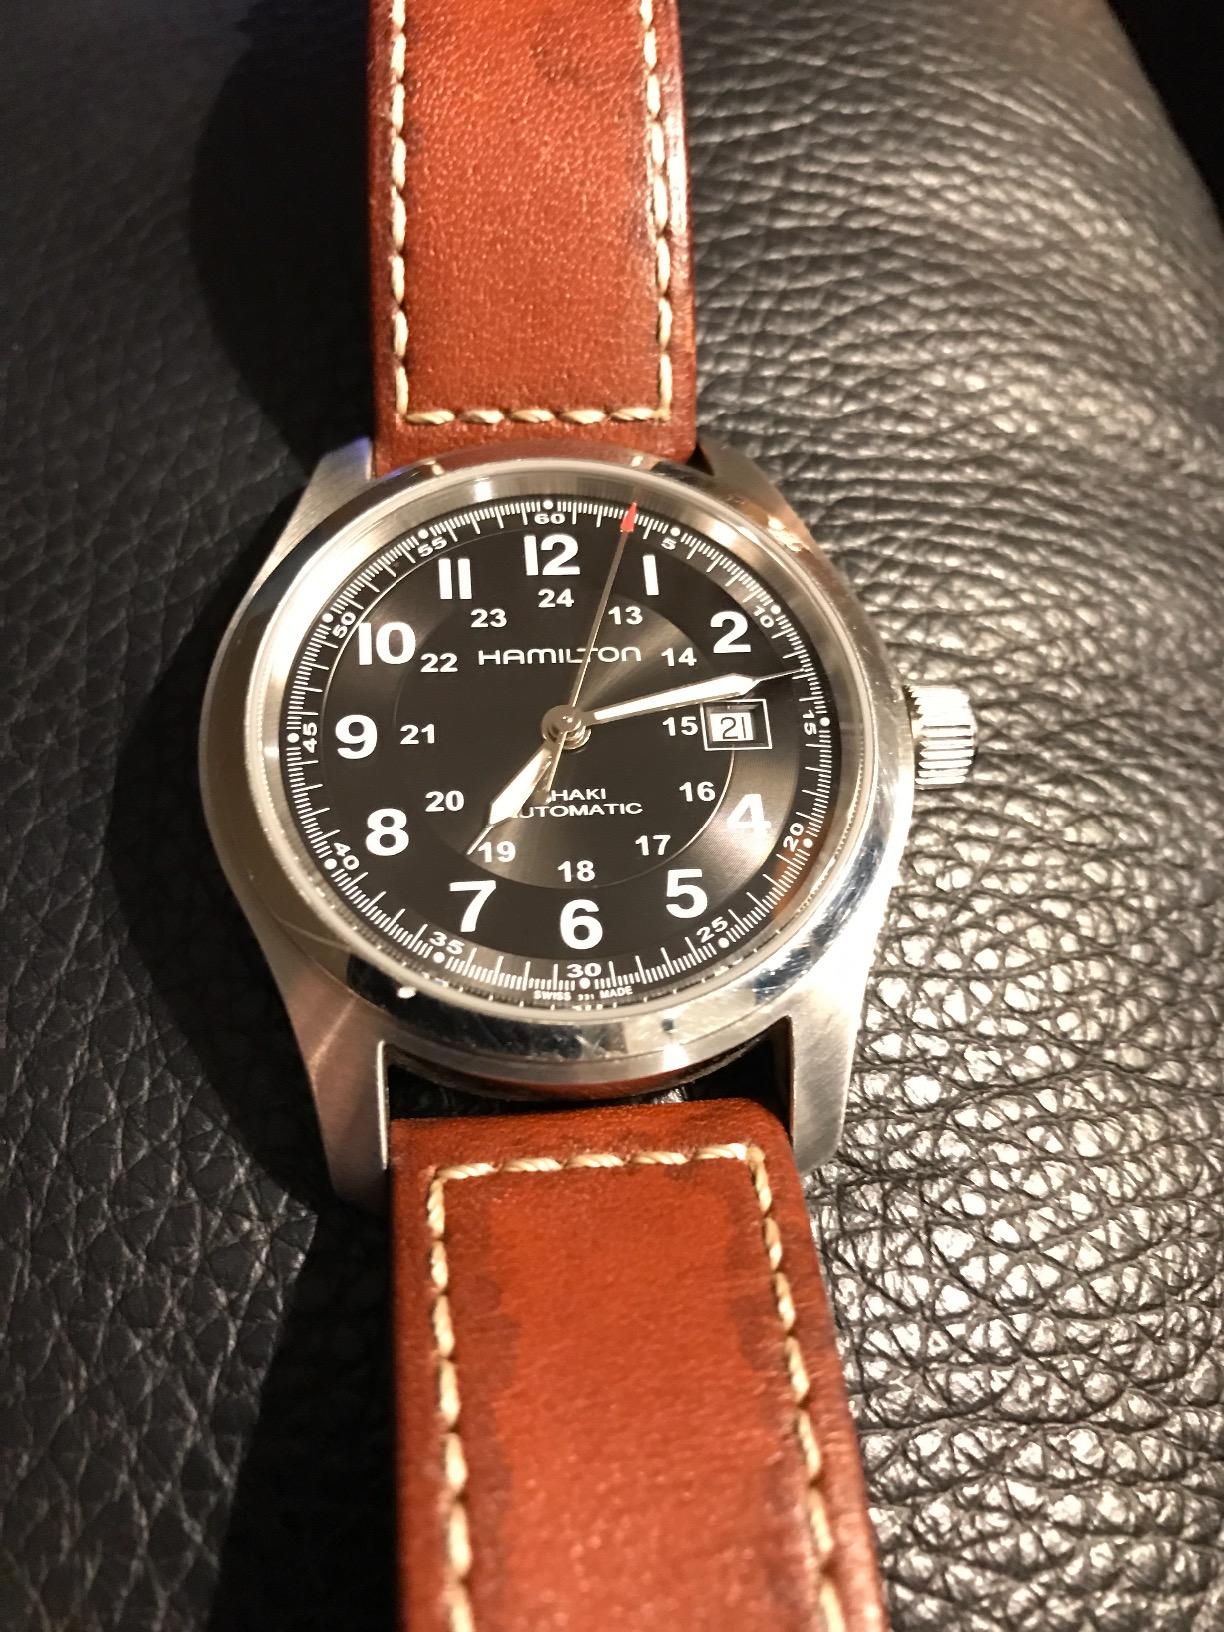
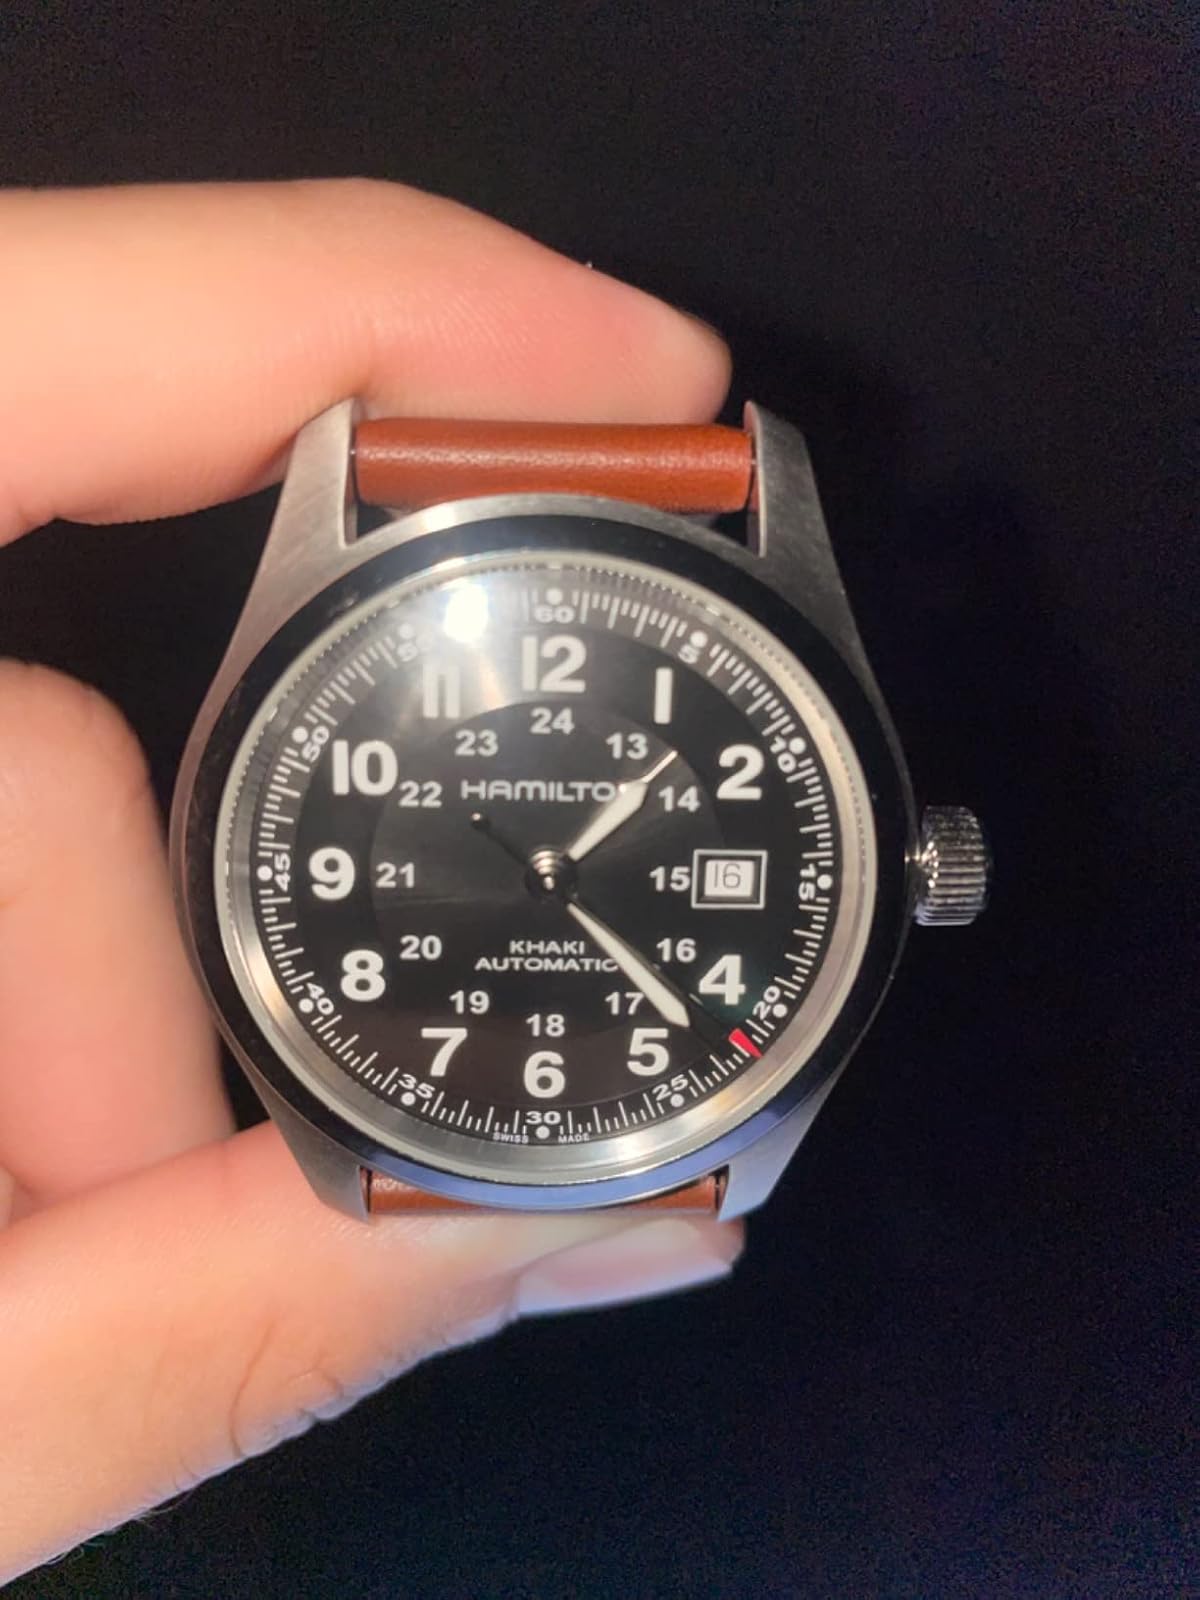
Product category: accessories_watch
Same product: yes